Iskar Reservoir

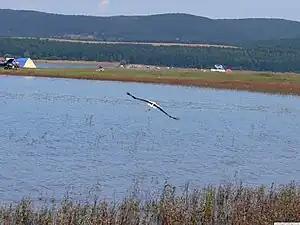
The Iskar Reservoir is a popular weekend destination for the residents of Sofia and the area

The Iskar Reservoir (язовир „Искър“) is the largest reservoir in Bulgaria. Situated on the Iskar River, it provides two-third of the water for the capital Sofia, and also produces hydroelectricity.